Henry Winkler

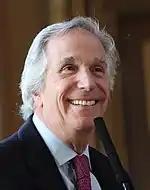
Winkler speaking about his experiences with dyslexia in 2013

Winkler began to collaborate with Adam Sandler in the 1990s, after Sandler included Fonzie in the "Saturday Night Live" skit, "The Chanukah Song" (1994). Winkler called Sandler to thank him, which led first to a friendship, and later to the role of Coach Klein in the 1998 film "The Waterboy", and as Sandler's father in "Click" (2006). He also made cameo appearances in "Little Nicky" (2000), "You Don't Mess with the Zohan" (2008), and "Sandy Wexler" (2017).